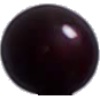
Label: cherry_wax_black